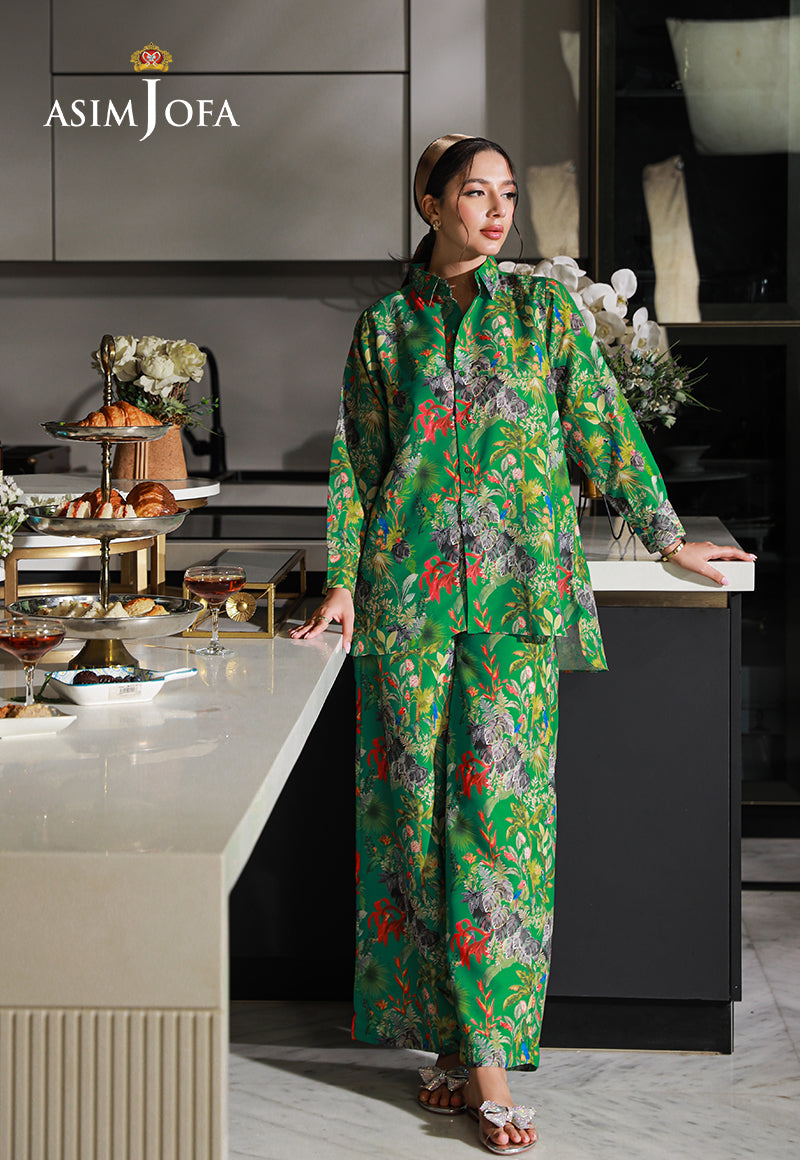
green asim johana set pants